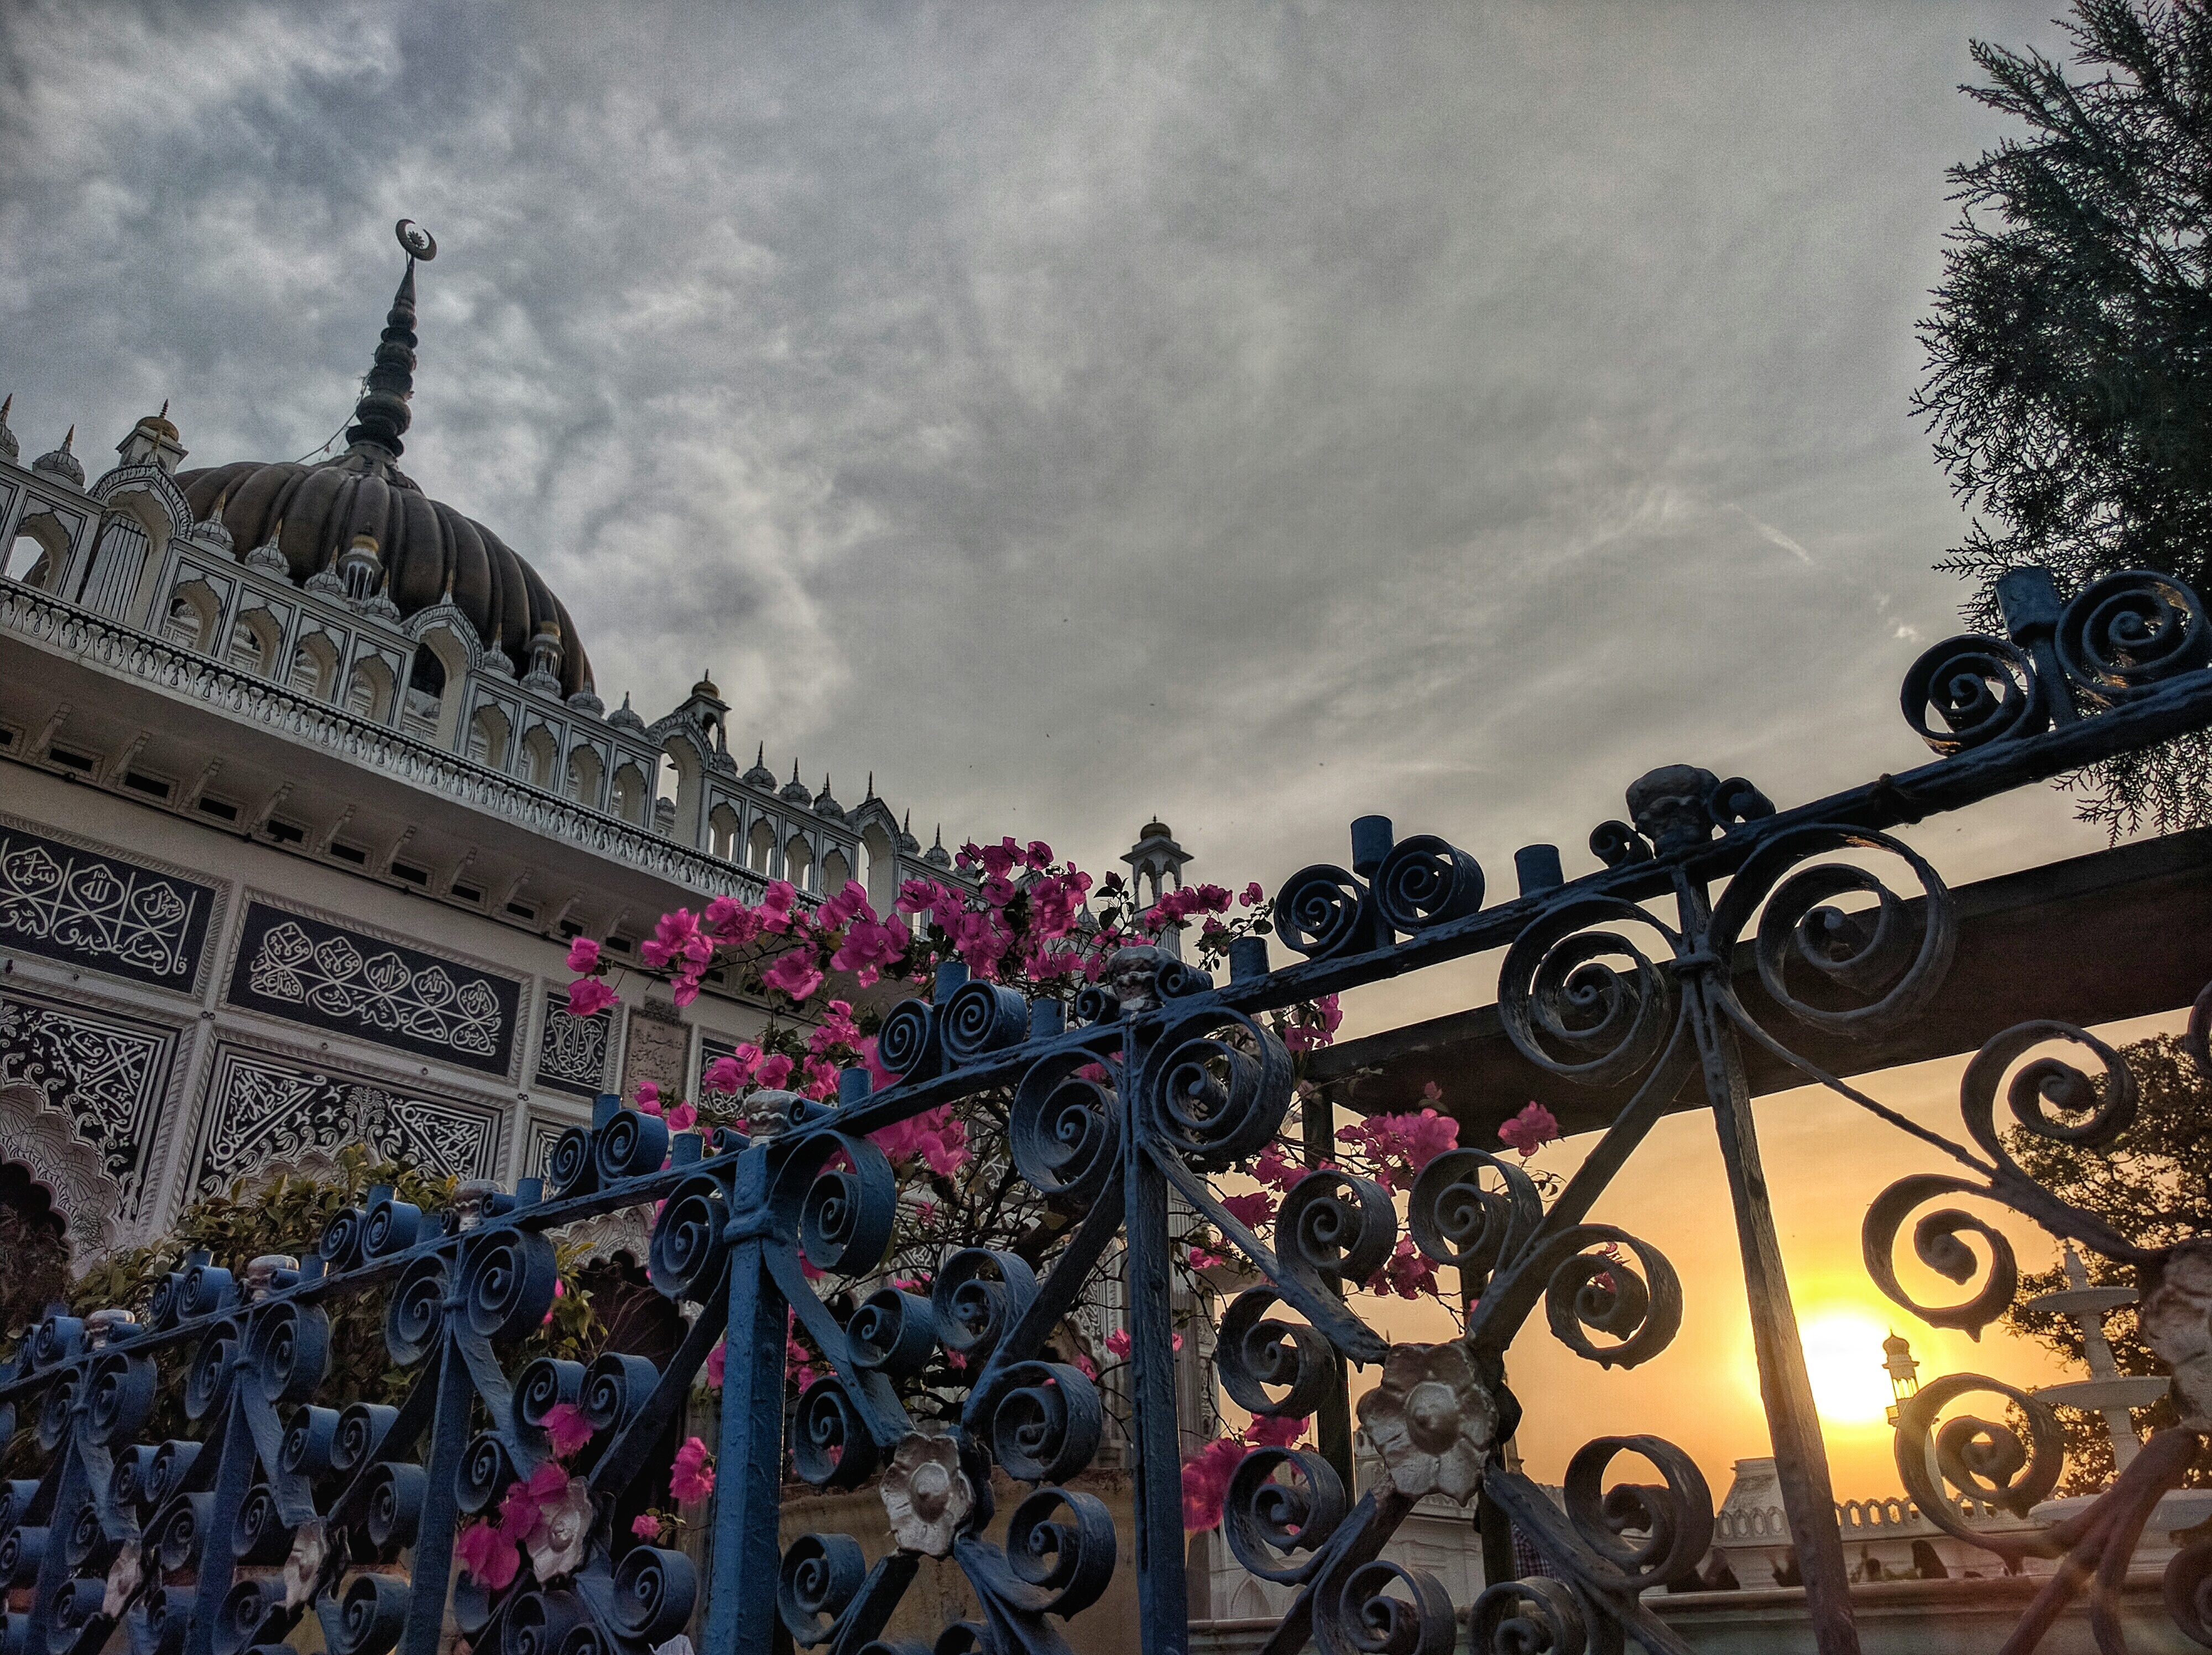
crowd